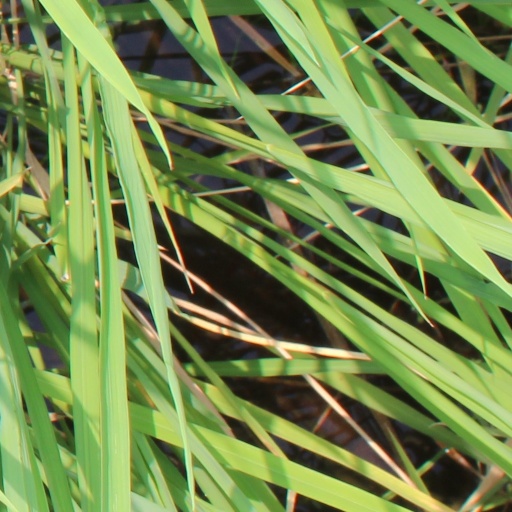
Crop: rice